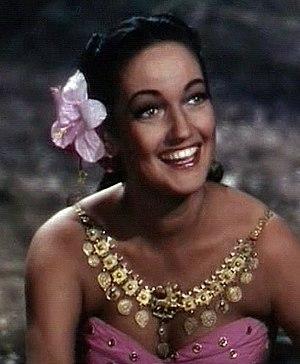
Dorothy Lamour, de son vrai nom Mary Leta Dorothy Stanton, était une actrice et chanteuse américaine née le 10 décembre 1914 à La Nouvelle-Orléans, et morte le 22 septembre 1996 à Los Angeles.
Les événements en Louisiane, d'abord en Louisiane puis dans l'actuel État des États-Unis, par décennies et par années.